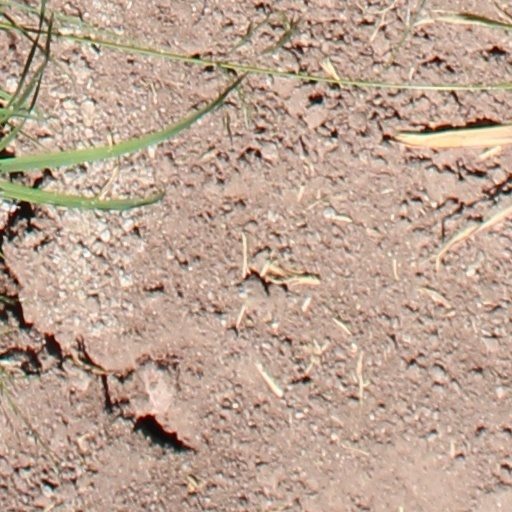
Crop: wheat